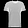
Label: T - shirt / top